Eyrarland Statue

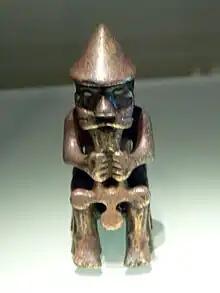
The Eyrarland Statue of Thor found in Iceland

The Eyrarland Statue is a bronze statue of a seated figure (6.7 cm) from about AD 1000 that was recovered at the Eyrarland farm in the area of Akureyri, Iceland. The object is a featured item at the National Museum of Iceland. The statue may depict the Norse god Thor and/or may be a gaming-piece.